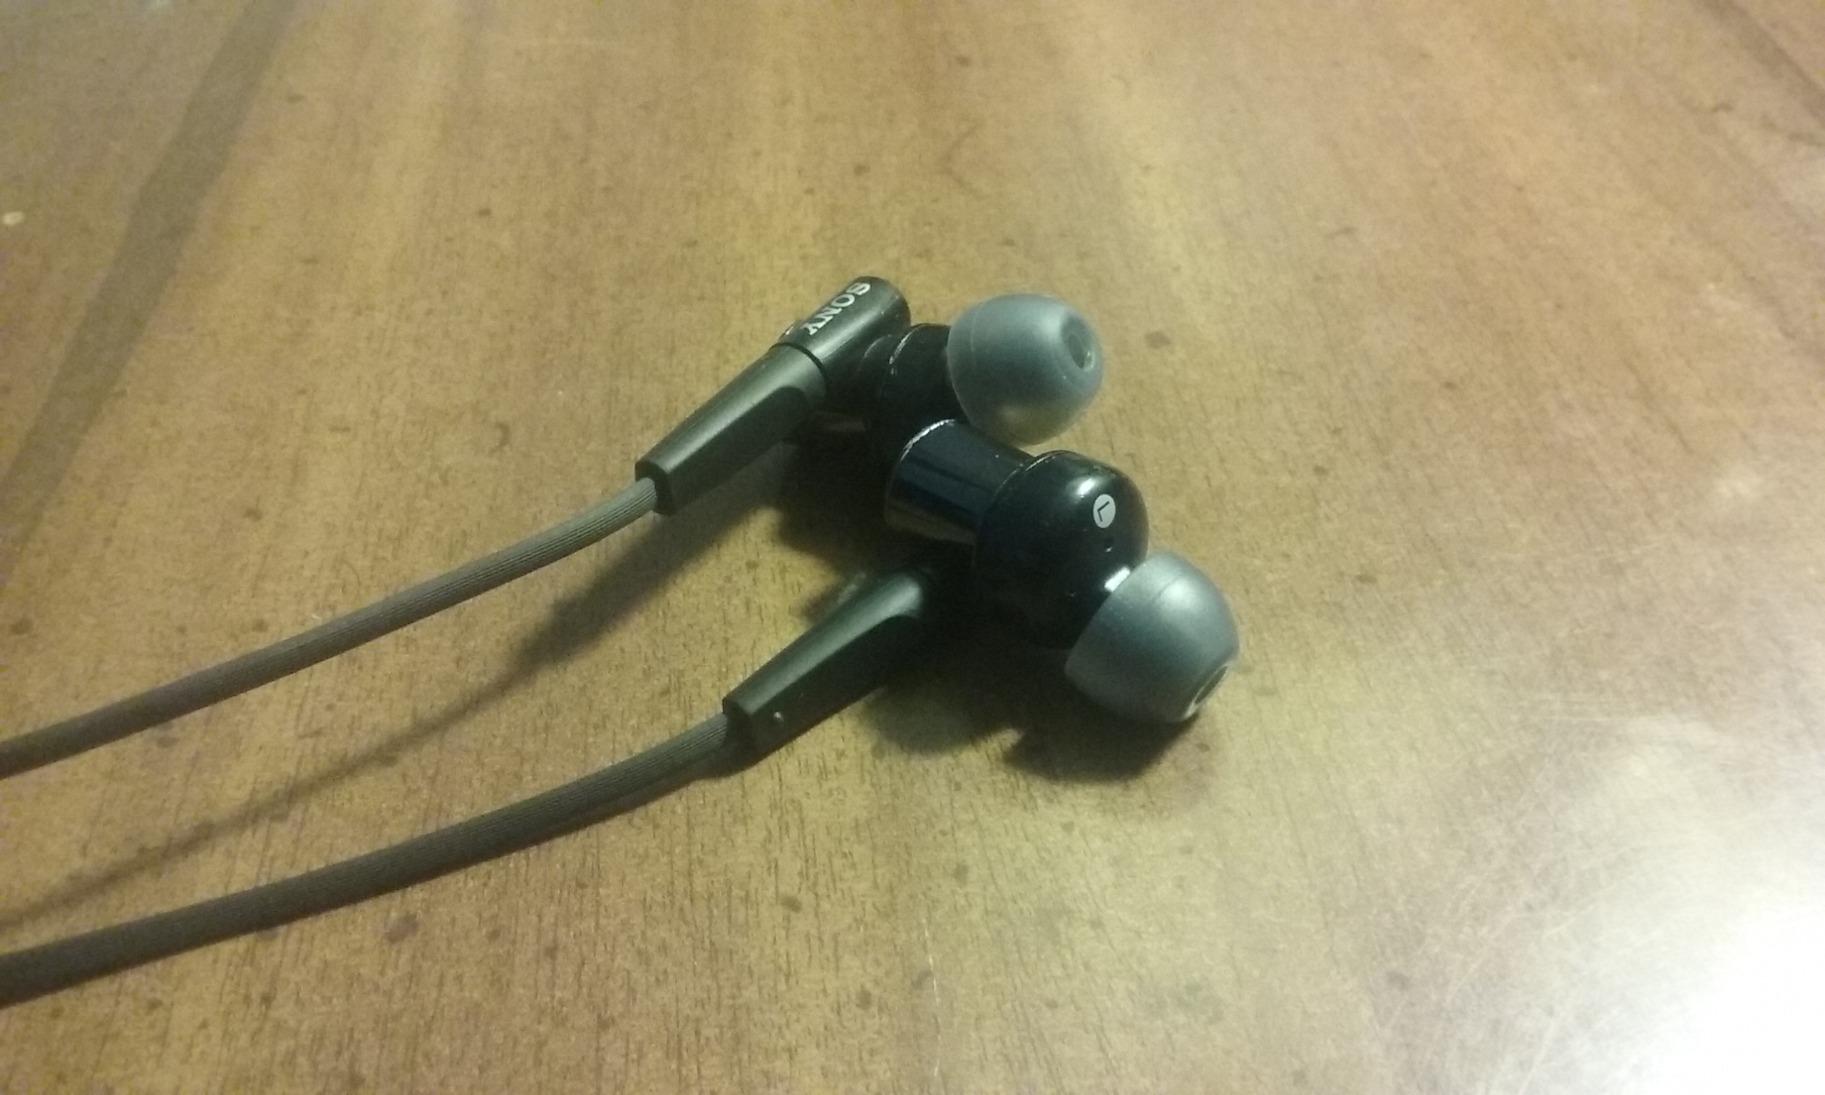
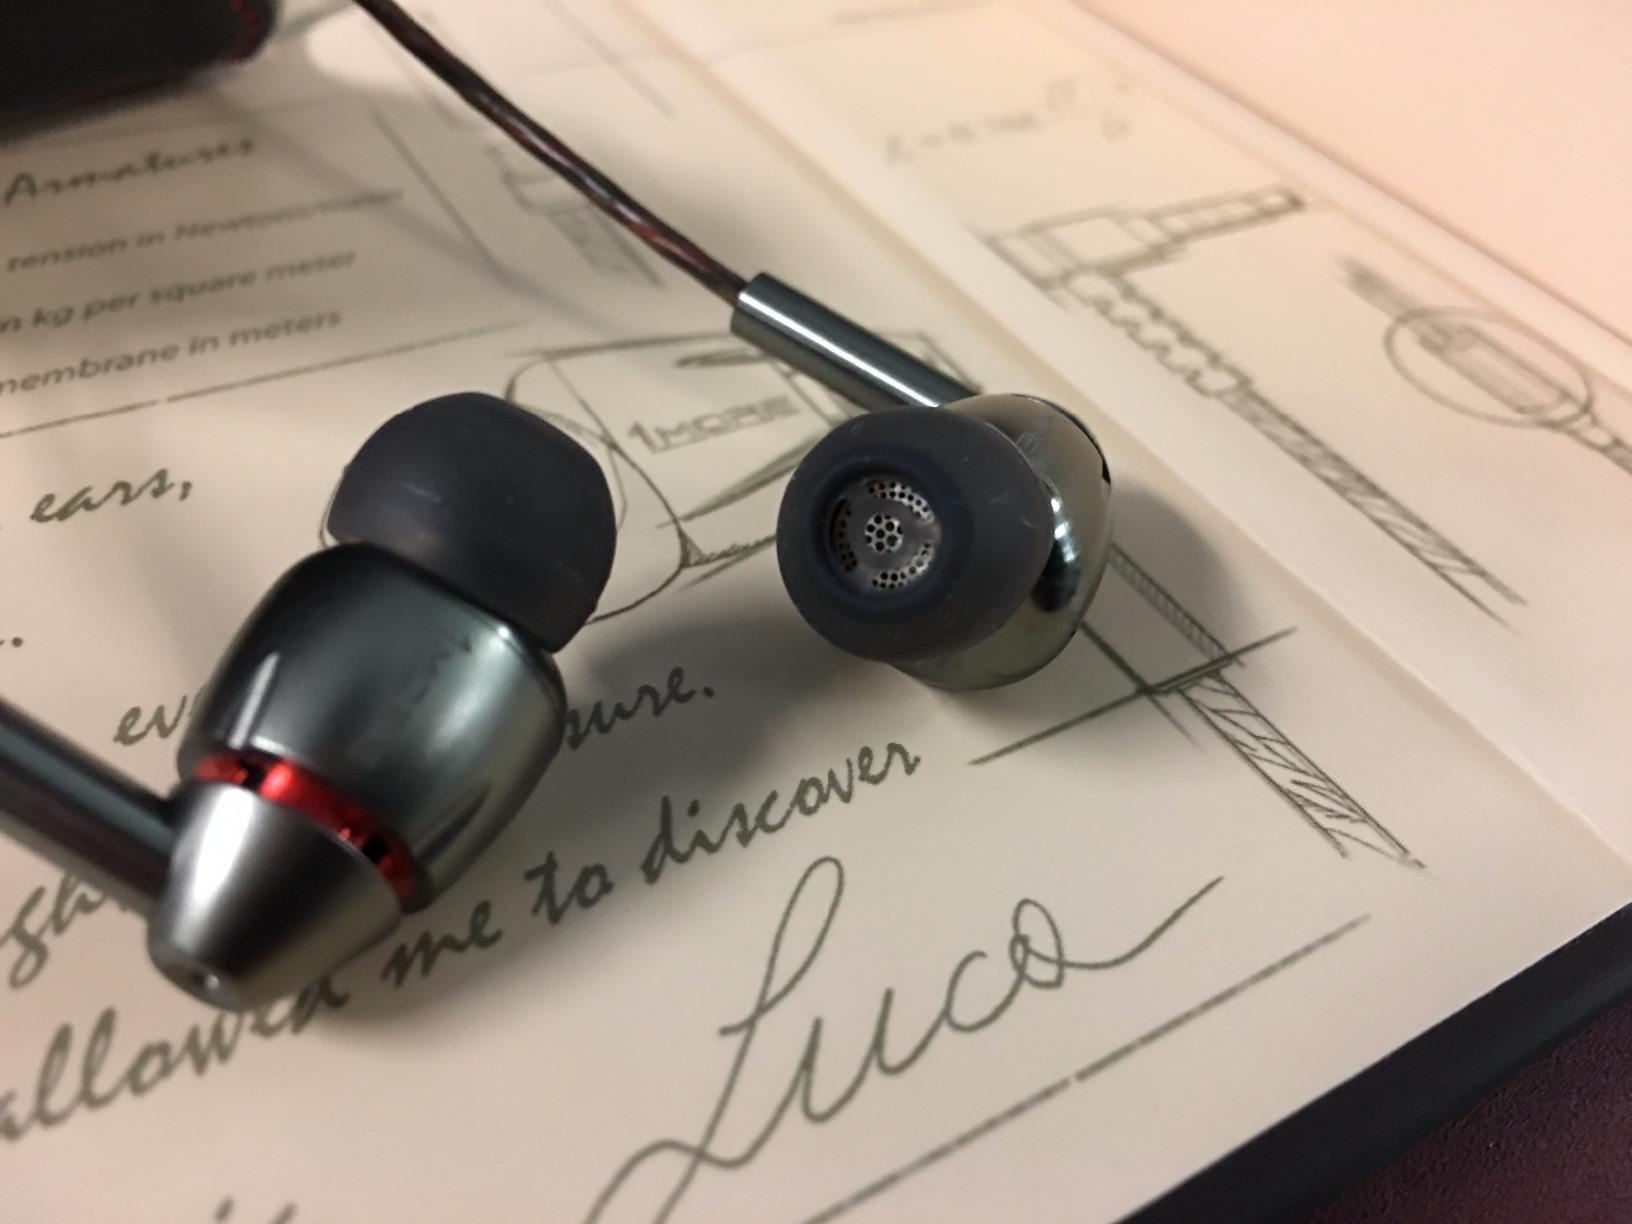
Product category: headphones
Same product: no